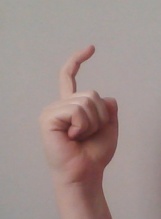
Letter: ra